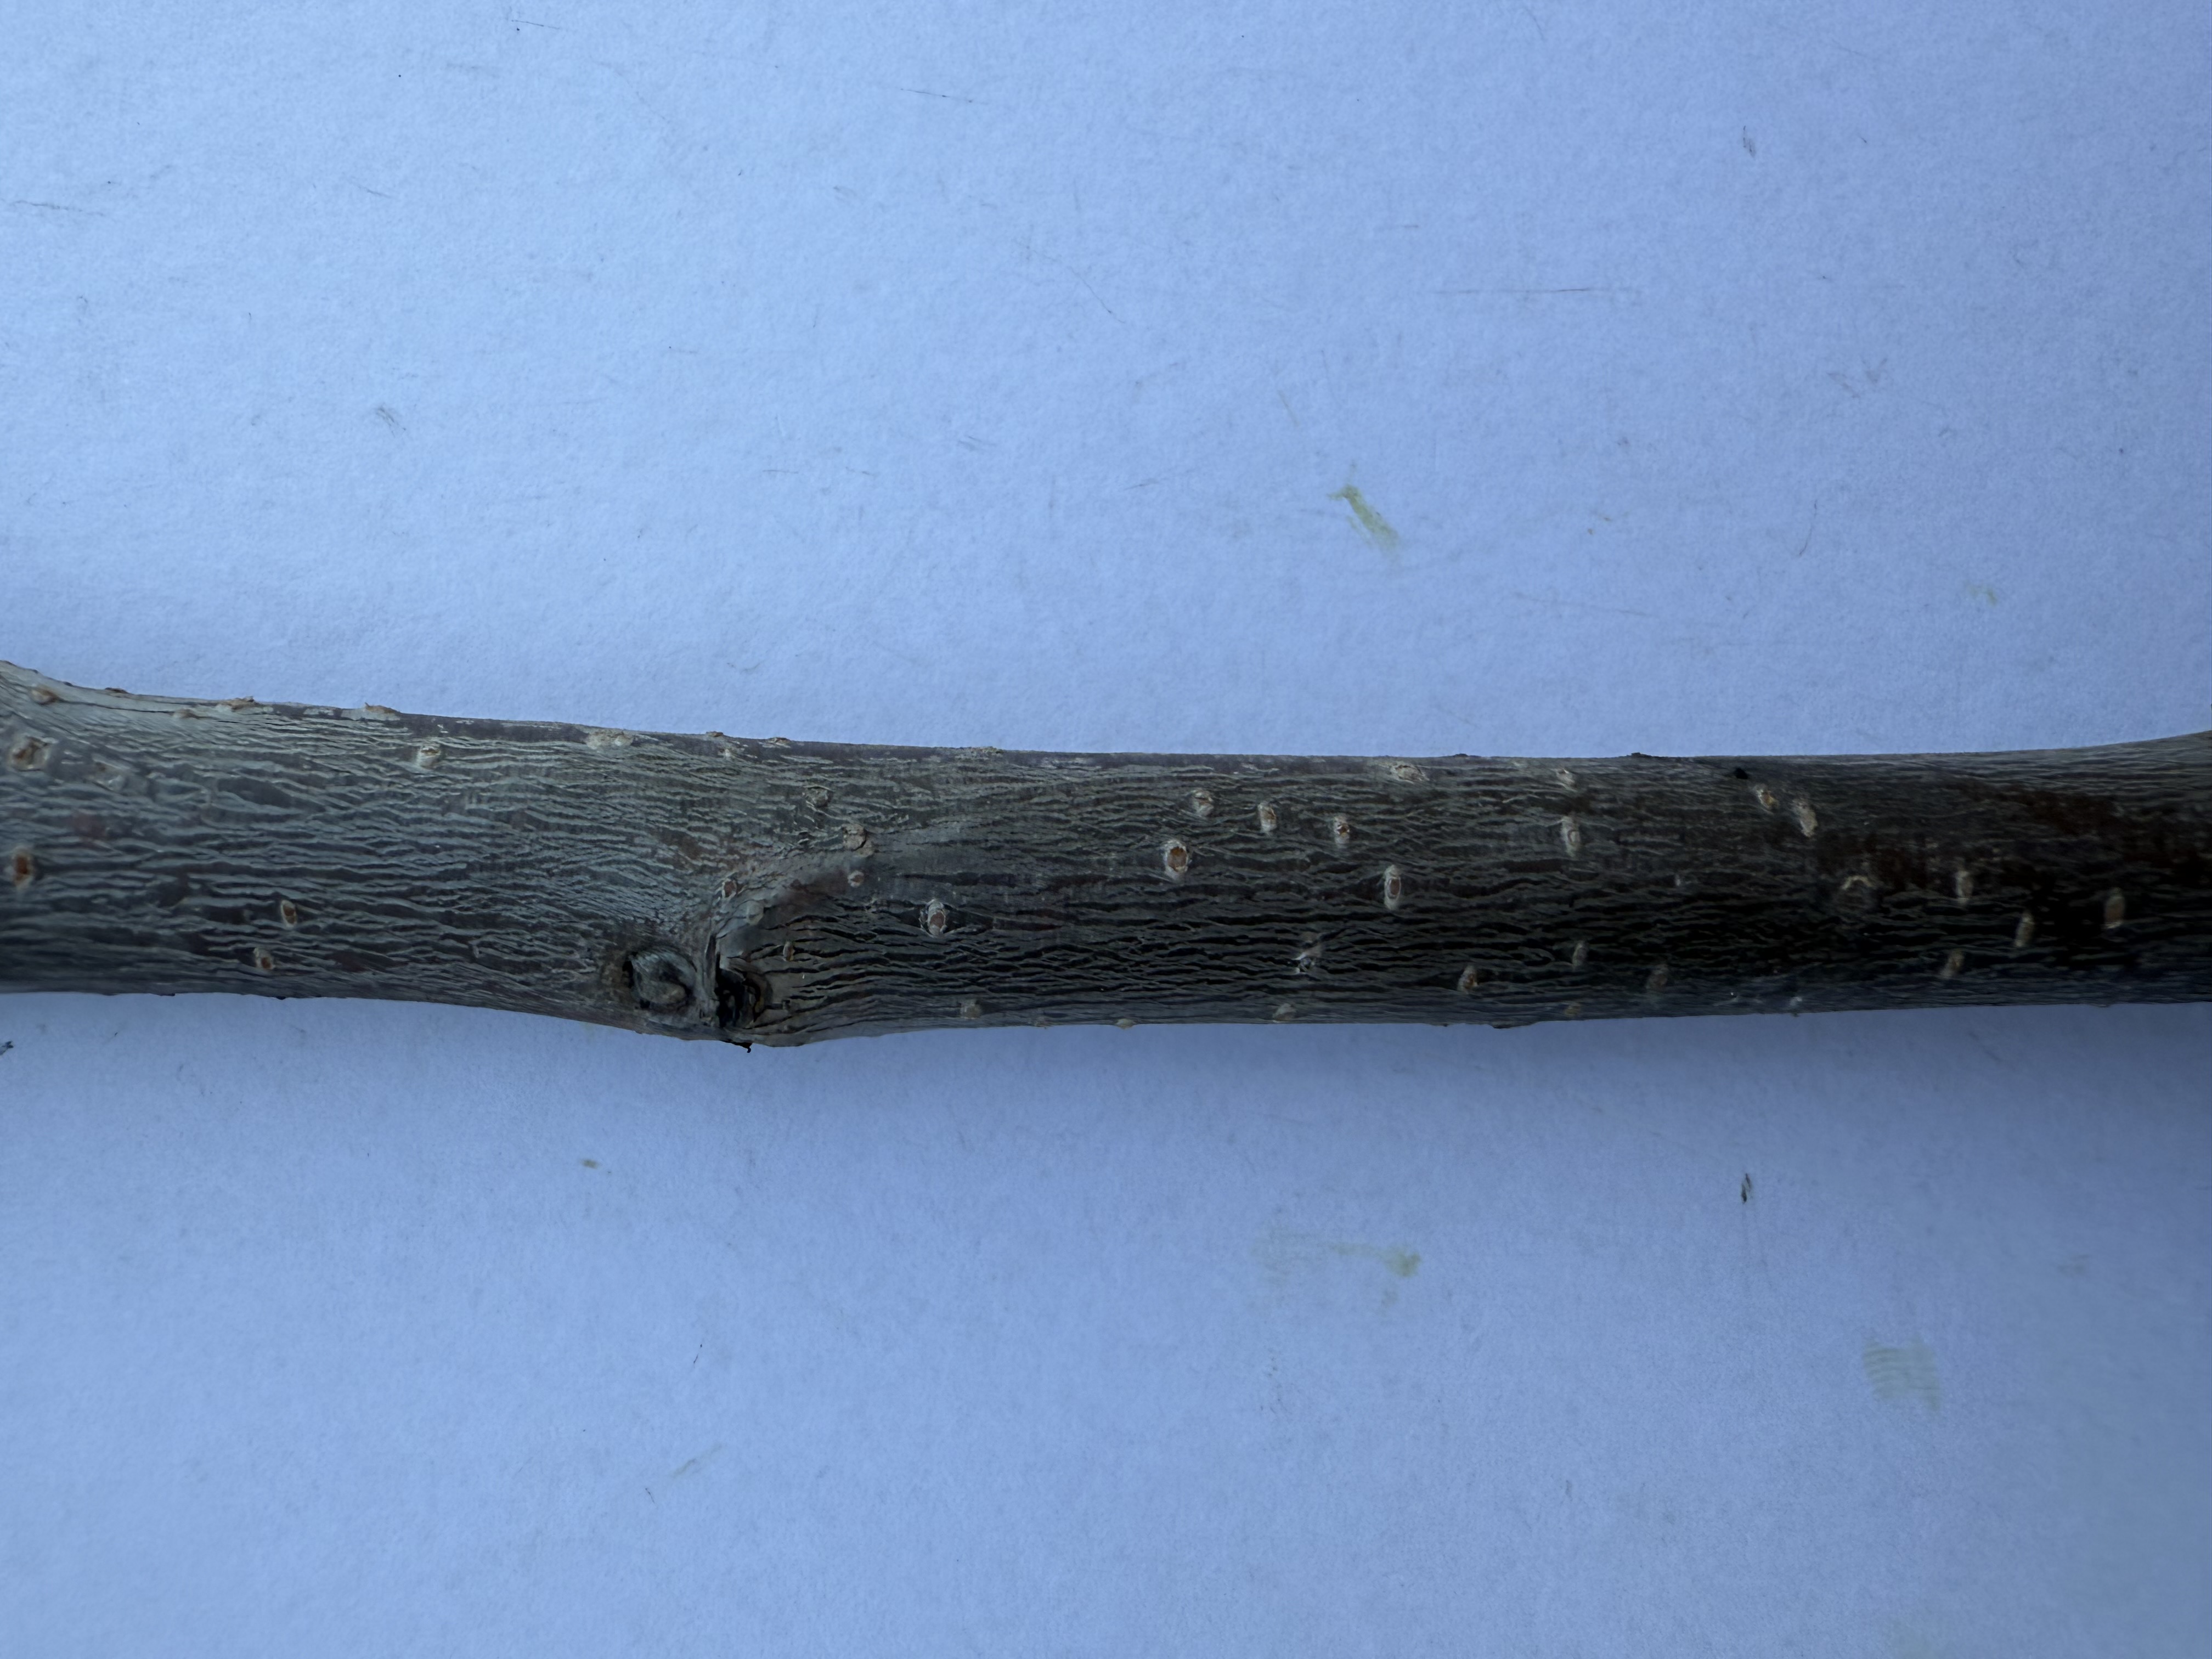
Variety: Sour Cherry